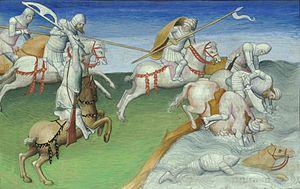
Bataille du Terek (1262). Le Livre des merveilles, folio 244r. Русский: Битва на Тереке (1262). Гетум Патмич, Fleur des histoires d'orient (Вертоград историй стран Востока).
La guerre entre Berké et Houlagou Khan oppose deux dirigeants mongols, Berké, le Khan de la Horde d'or et Houlagou Khan, le fondateur et premier Khan de l'Ilkhanat. Les combats se déroulent principalement dans les montagnes du Caucase, durant la décennie 1260, après la destruction de Bagdad en 1258. Cette guerre se déroule en partie durant la guerre civile toluid, durant laquelle deux membres du Clan Tolui, Kubilai Khan et Ariq Boqa, revendiquent le titre de Grand Khan, ou Khagan, et veulent prendre le contrôle de l'Empire mongol. Kubilai s'allie avec Houlagou, tandis qu'Ariq Boqa se range du côté de Berké. Houlagou alla en Mongolie pour participer à l'élection d'un nouveau Khagan devant succéder à Möngke Khan, mais la défaite de ses troupes lors de la bataille d'Aïn Djalout face aux Mamelouks le contraint à se retirer au Moyen-Orient. La victoire des mamelouks enhardit Berké, qui décide d'envahir l'Ilkhanat.